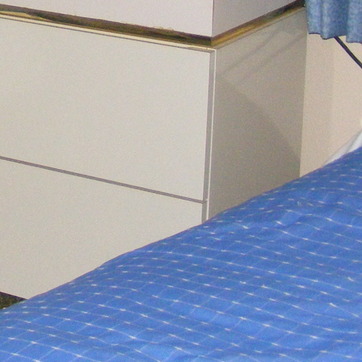
Material: painted